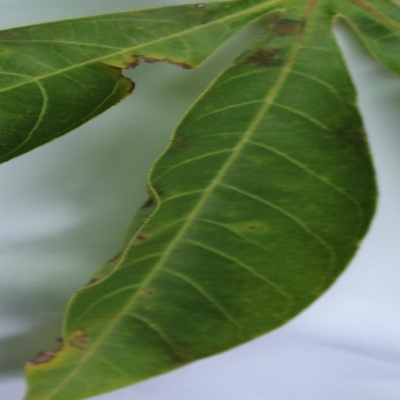
Crop: Cassava
Condition: brown spot